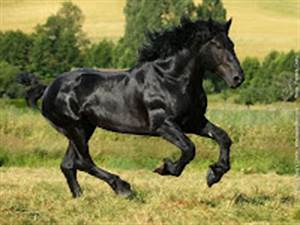
Label: cavallo